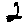
Label: 2